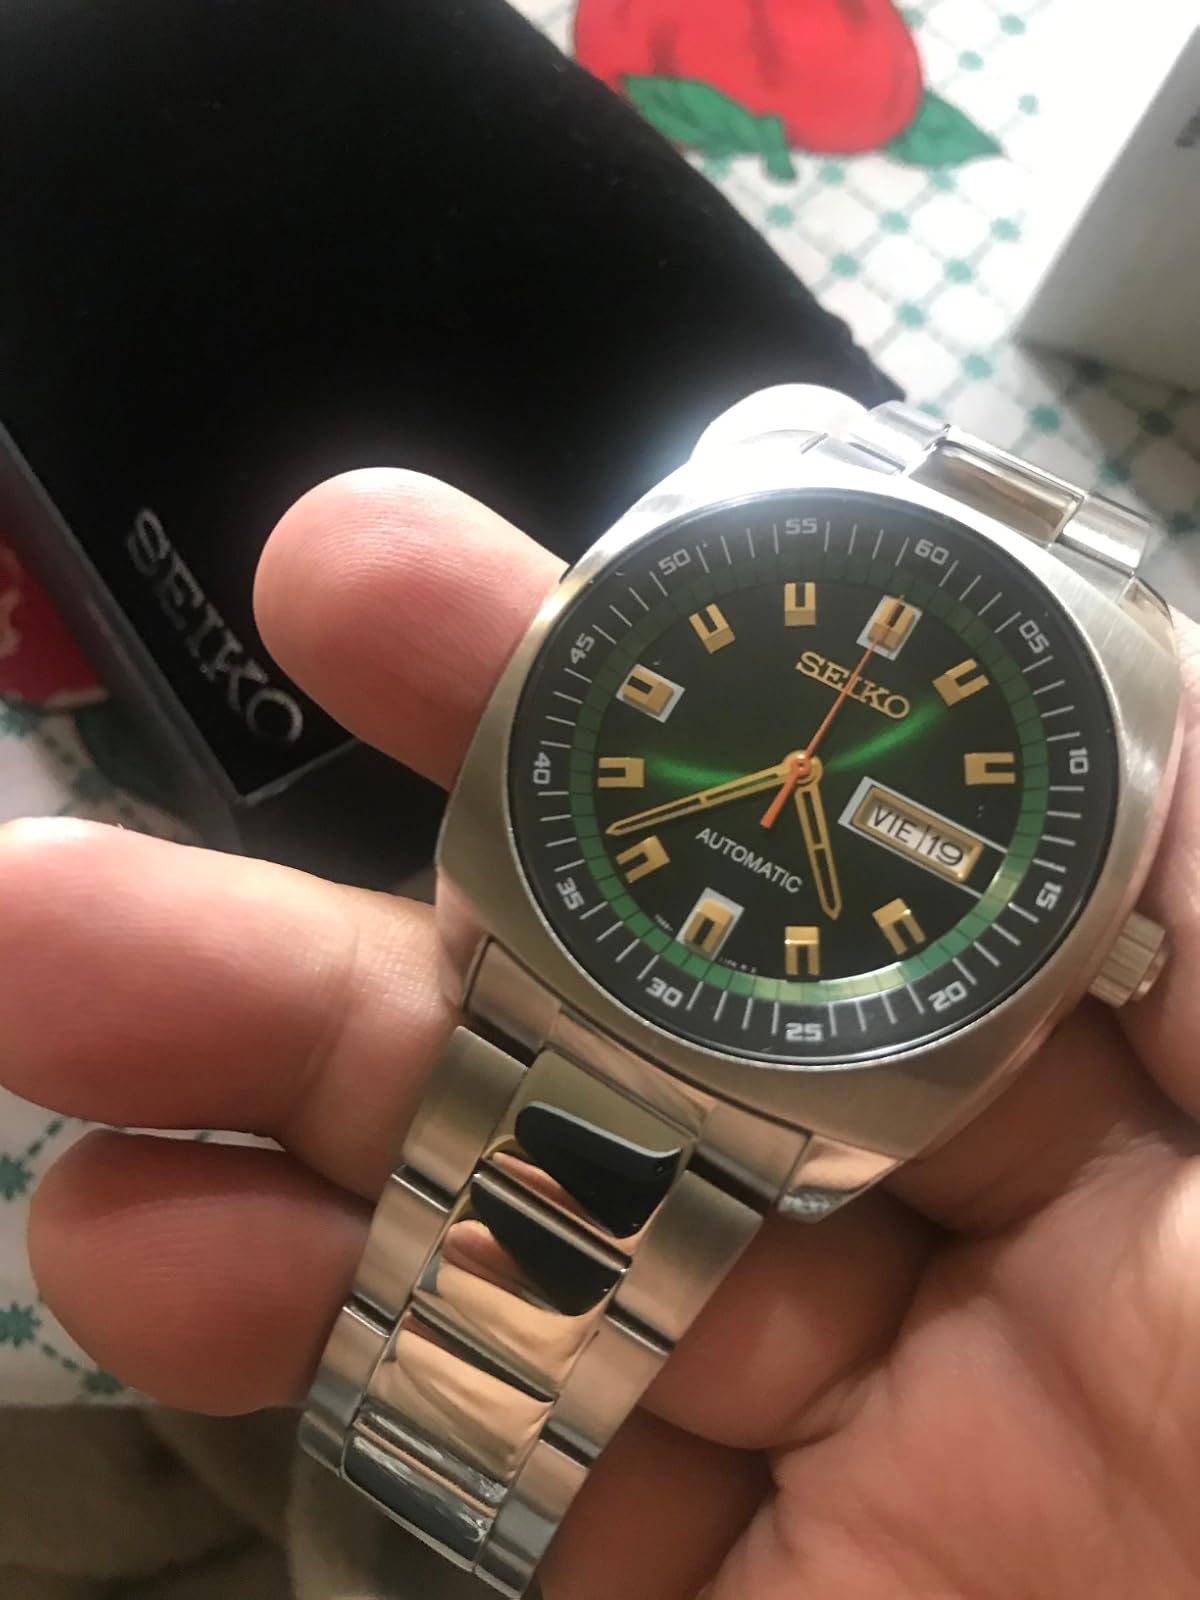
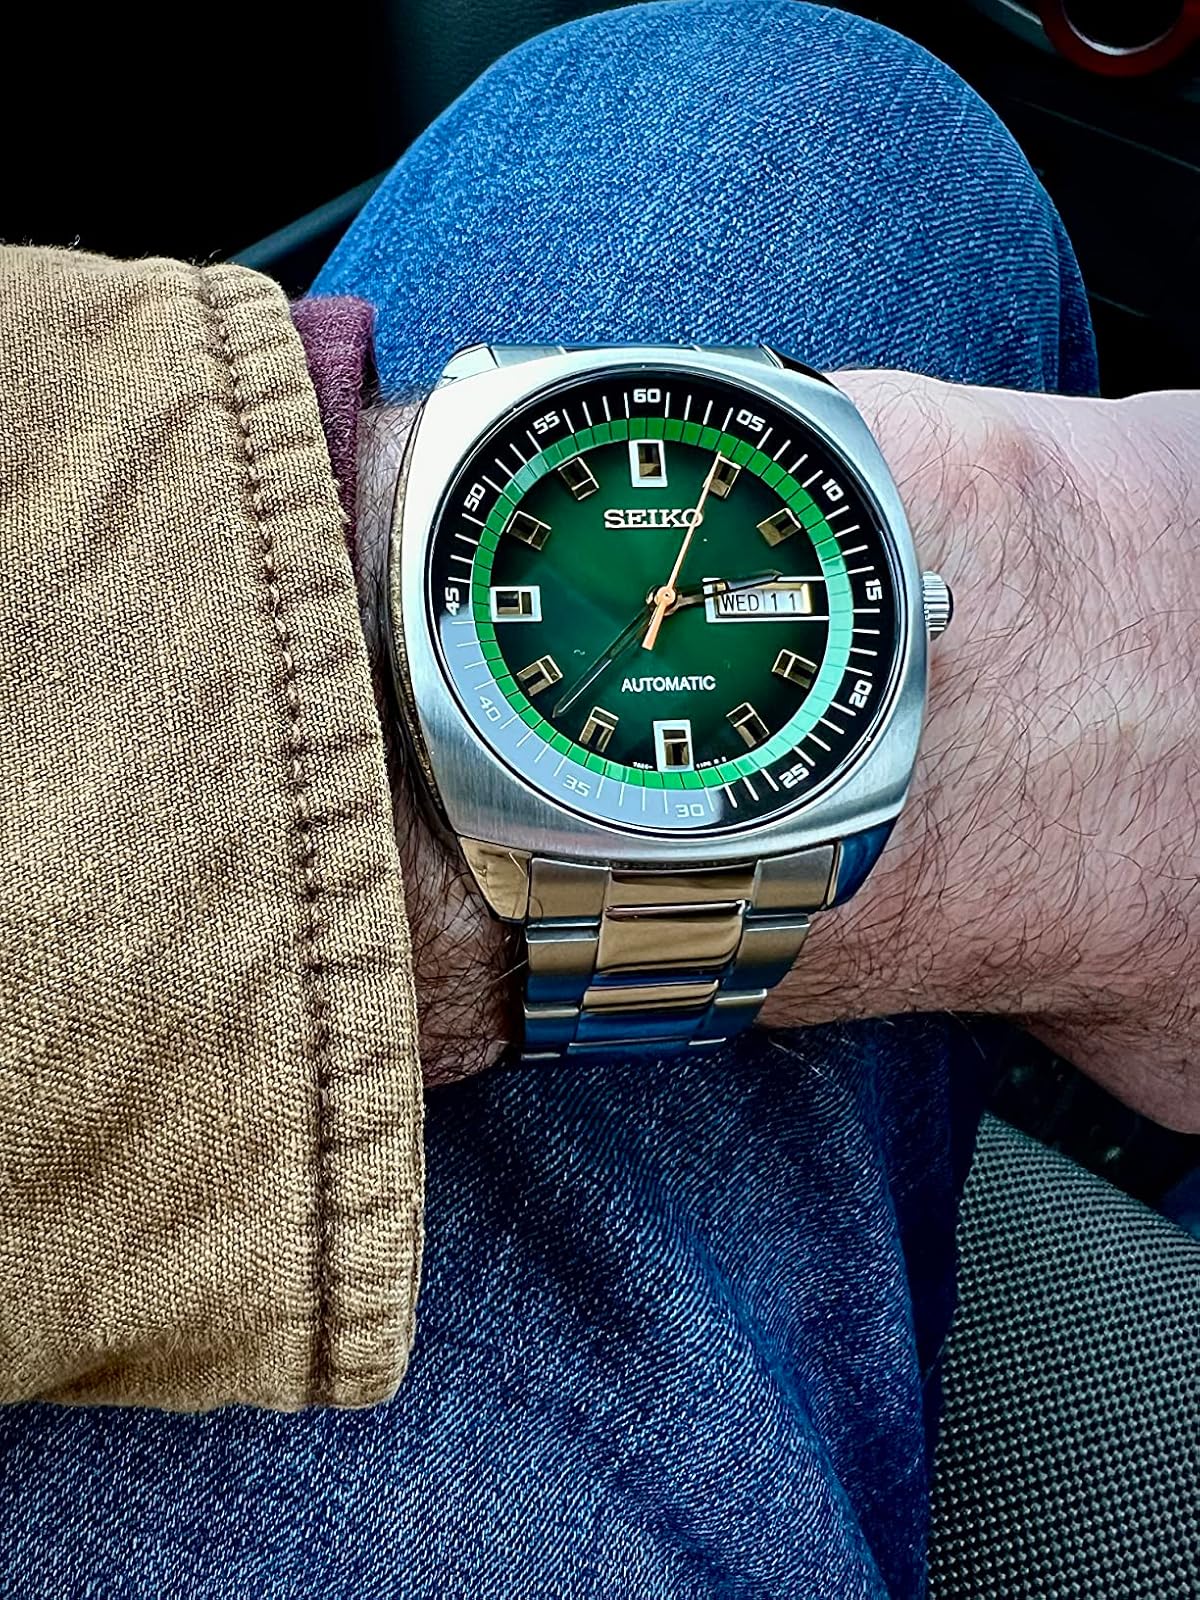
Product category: accessories_watch
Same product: yes